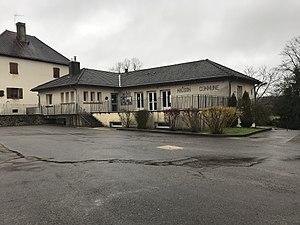
Sermange (Jura, France) en janvier 2018.
Sermange est une commune française située dans le département du Jura en région Bourgogne-Franche-Comté. Les habitants se nomment les Sermangers et Sermangères.